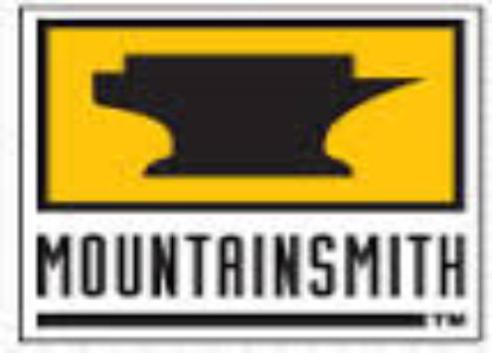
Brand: mountainsmith
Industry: Sports